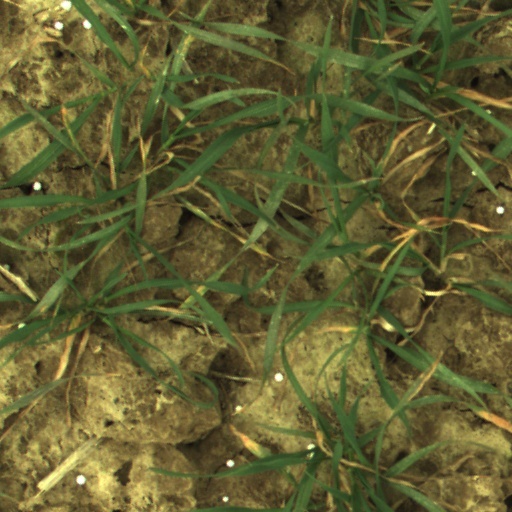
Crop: wheat